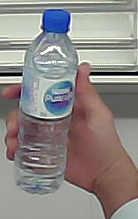
Product: nestle_water